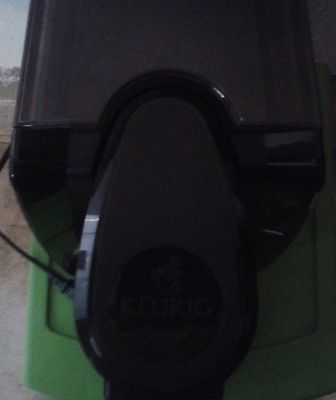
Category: coffee maker